Dinosaur coloration

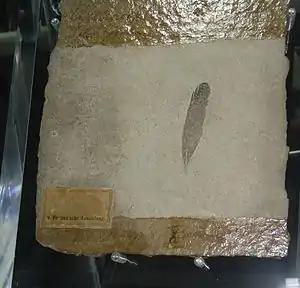
"Archaeopteryx lithographica" isolated feather with a black coloration

Dinosaur coloration is generally one of the unknowns in the field of paleontology, as skin pigmentation is nearly always lost during the fossilization process. However, recent studies of feathered dinosaurs and skin impressions have shown the colour of some species can be inferred through the use of melanosomes, the colour-determining pigments within the feathers.